History of Basilan

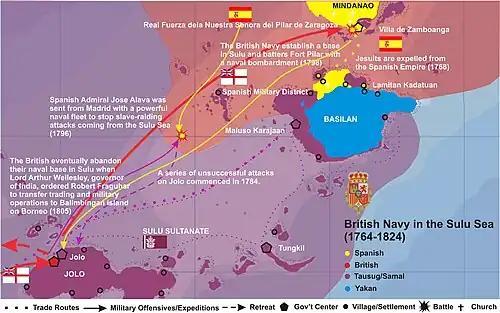

Azim ud-Din, now an old man, finally returned to Jolo in 1764 after Manila fell to the British. In the same year, on June 8, he was formally reinstated to the throne by his British sponsors. In 1774, tired of affairs of state, he formally handed over the throne to his son Muhammad Israil. With the arrival of his uncle Azim ud-Din I from Manila in 1764, whom he received well, Azim ud-Din II left his followers for Parang. Azim ud-Din II returned in 1778 after his cousin's sudden death (which some claim was poisoned by Azim ud-Din II himself), and was promptly proclaimed Sultan and reigned until his death in 1791.